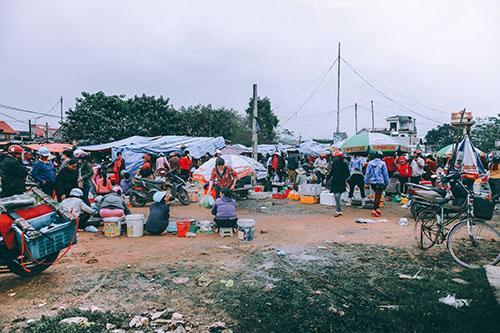
có rất đông người đang xuất hiện ở trong khu chợ